Jason

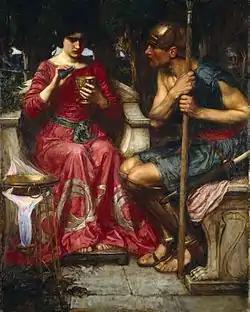
Jason and Medea - as depicted by John William Waterhouse, 1907.

On the way back to Iolcus, Medea prophesied to Euphemus, the Argo's helmsman, that one day he would rule Cyrene. This came true through Battus, a descendant of Euphemus. Zeus, as punishment for the slaughter of Medea's own brother, sent a series of storms at the "Argo" and blew it off course. The "Argo" then spoke and said that they should seek purification with Circe, a nymph living on the island of Aeaea. After being cleansed, they continued their journey home.